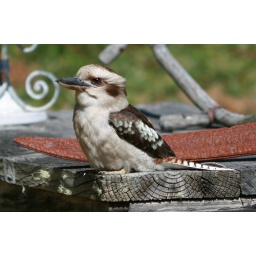
Its markings are echoed nicely in the wooden bench it's sitting on.